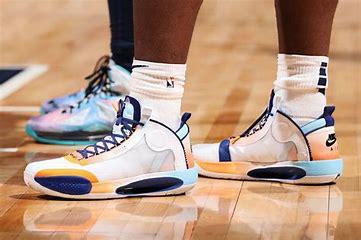
Brand: Jordan
Model: Zion 3